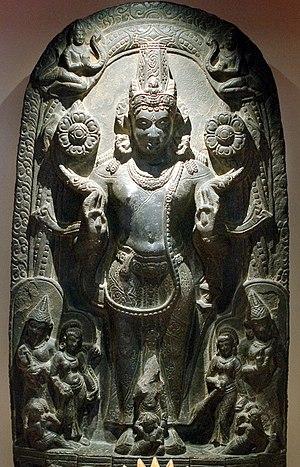
Dans l'hindouisme, Sūrya est le dieu Soleil, fils d'Āditi et de Kashyapa. Il a quatre épouses, Samjnâ, la connaissance, Râjnî, la souveraineté, Prabhâ, la lumière et Châyâ, l'ombre. C'est le père de Manu, le premier homme et le législateur de l'humanité, mais aussi de Yama, le dieu de la Mort et de Yamî qui deviendra, après sa mort, la rivière Yamunâ, un des trois fleuves les plus sacrés de l'hindouisme.